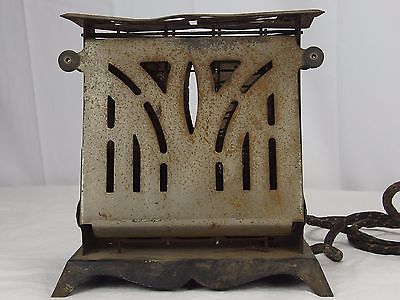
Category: toaster